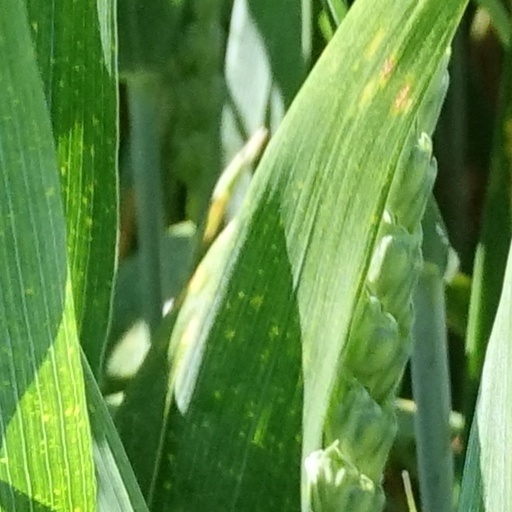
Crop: wheat